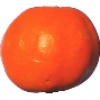
Label: clementine